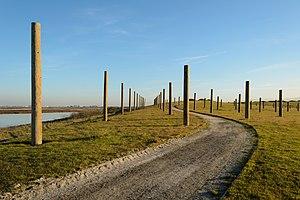
Palo Alto est une ville américaine située dans le comté de Santa Clara au sud de la péninsule de San Francisco, dans le nord de la Silicon Valley en Californie. Elle accueille les sièges de nombreuses entreprises de techniques de pointe, dont Tibco Software, Hewlett-Packard, Tesla Motors et VMware. Elle héberge aussi l'université Stanford, tout comme le siège social de Facebook.